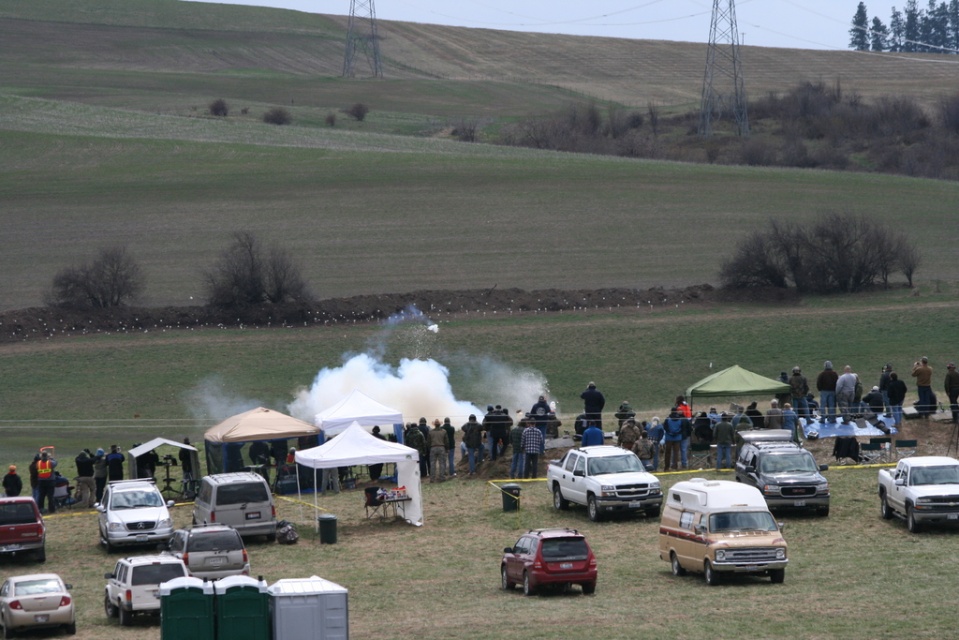
Question: Is matte silver truck at center to the left of matte red car at lower left from the viewer's perspective? (A) yes (B) no
Answer: B